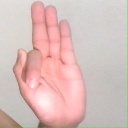
अक्षर: फ